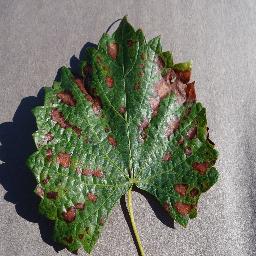
Label: Grape___Esca_(Black_Measles)